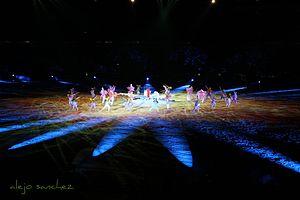
La Colombie, en forme longue la république de Colombie est une république constitutionnelle unitaire comprenant 32 départements. Le pays est situé dans le Nord-Ouest de l'Amérique du Sud ; il est bordé à l'ouest par l'océan Pacifique, au nord-ouest par le Panama, au nord par la mer des Caraïbes, au nord-est par le Venezuela, au sud-est par le Brésil, au sud par le Pérou et au sud-ouest par l'Équateur. La Colombie est le 26ᵉ plus grand pays par sa superficie et le 4ᵉ en Amérique du Sud. Avec plus de 49 millions d'habitants, la Colombie est le 28ᵉ pays le plus peuplé du monde et le 2ᵉ de tous les pays de langue espagnole après le Mexique. La Colombie est une moyenne puissance, la 4ᵉ plus grande économie d'Amérique latine, et la 3ᵉ en Amérique du Sud. La production de café, de fleurs, d'émeraudes, de charbon et de pétrole forme le principal secteur de l'économie colombienne.
Le sport en Colombie fait référence à la pratique du sport en Colombie. Les sports les plus populaires sont notamment le football, le baseball et le cyclisme.